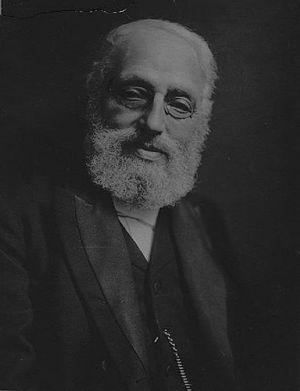
Marcus Jastrow est un rabbin américain du XIXᵉ siècle. Érudit talmudiste renommé, il est principalement connu pour être l'auteur du célèbre dictionnaire en anglais A Dictionary of the Targumim, Talmud Babli, Talmud Yerushalmi and Midrashic Literature.